Sergey Shavlo

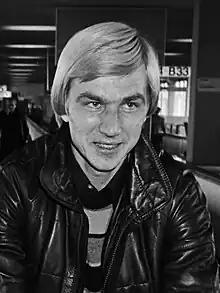
Sergey Shavlo in 1982

Sergey Dmitriyevich Shavlo (born 4 September 1956) is a former Soviet and Ukrainian/Russian footballer.